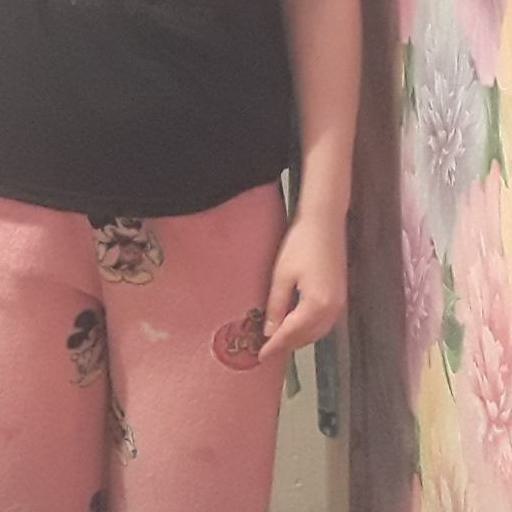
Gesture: no_gesture